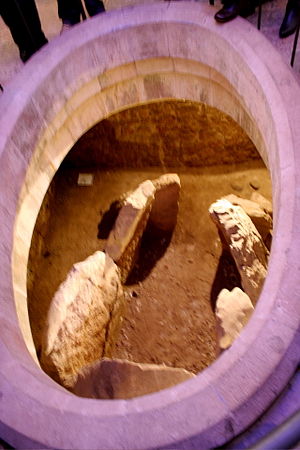
Kongeriget Asturien / Religion / Rester af hedenskab fra kæmpehøjenes og den keltiske tid
Santa Cruz kæmpehøjen, begravelsesplads for asturiske høvdinge fra kæmpehøjenes tid og frem.
Kongeriget Asturien var et kongerige på den Iberiske halvø. Det blev grundlagt i 718 af den visigotiske adelsmand Pelayo af Asturien. Det var den første, kristne statsdannelse på den Iberiske halvø, efter at det visigotiske kongerige var blevet erobret af de muslimske umayyader. I 718 eller muligvis 722 besejrede Pelayo en umayyadisk patrulje i Slaget ved Covadonga og indledte dermed det, som almindeligvis bliver betragtet som indledningen til den spanske reconquista. Kongeriget Asturien blev omdannet til Kongeriget León i 924, da Fruela 2. blev konge med regeringsby i León.